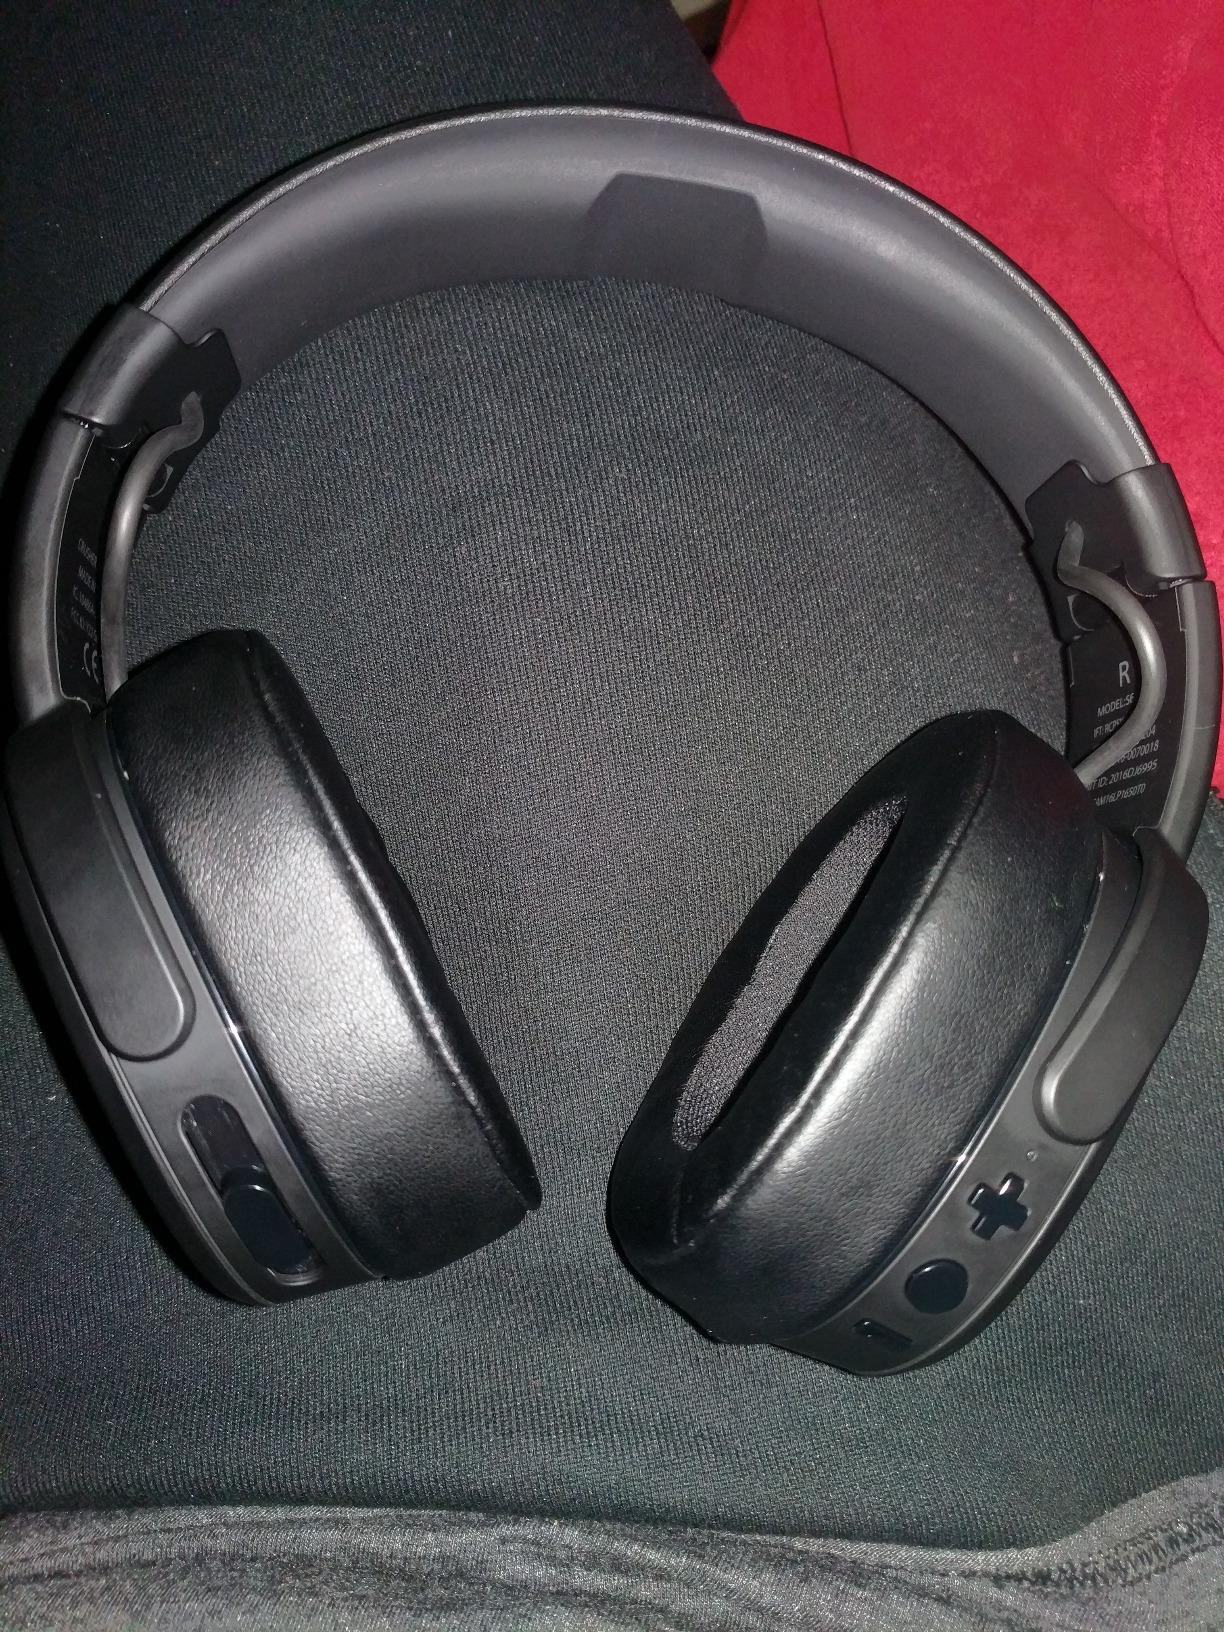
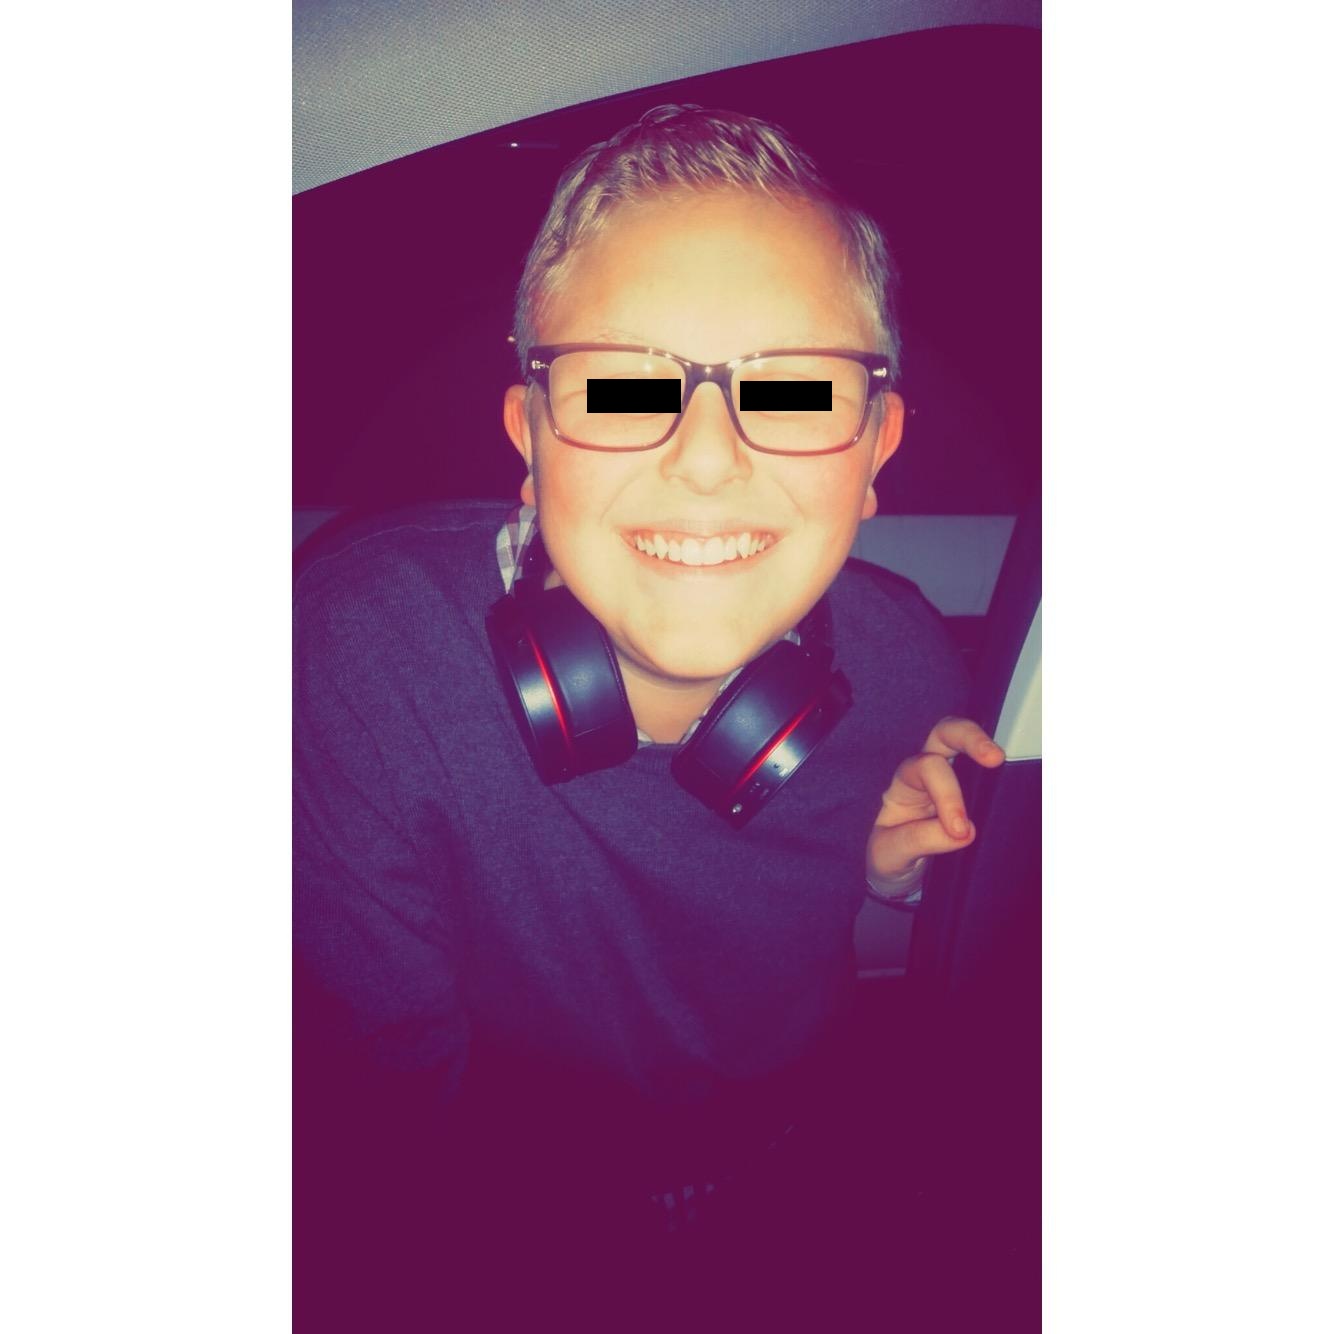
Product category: headphones
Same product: no